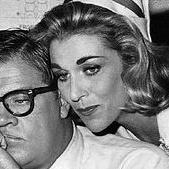
Age: 37